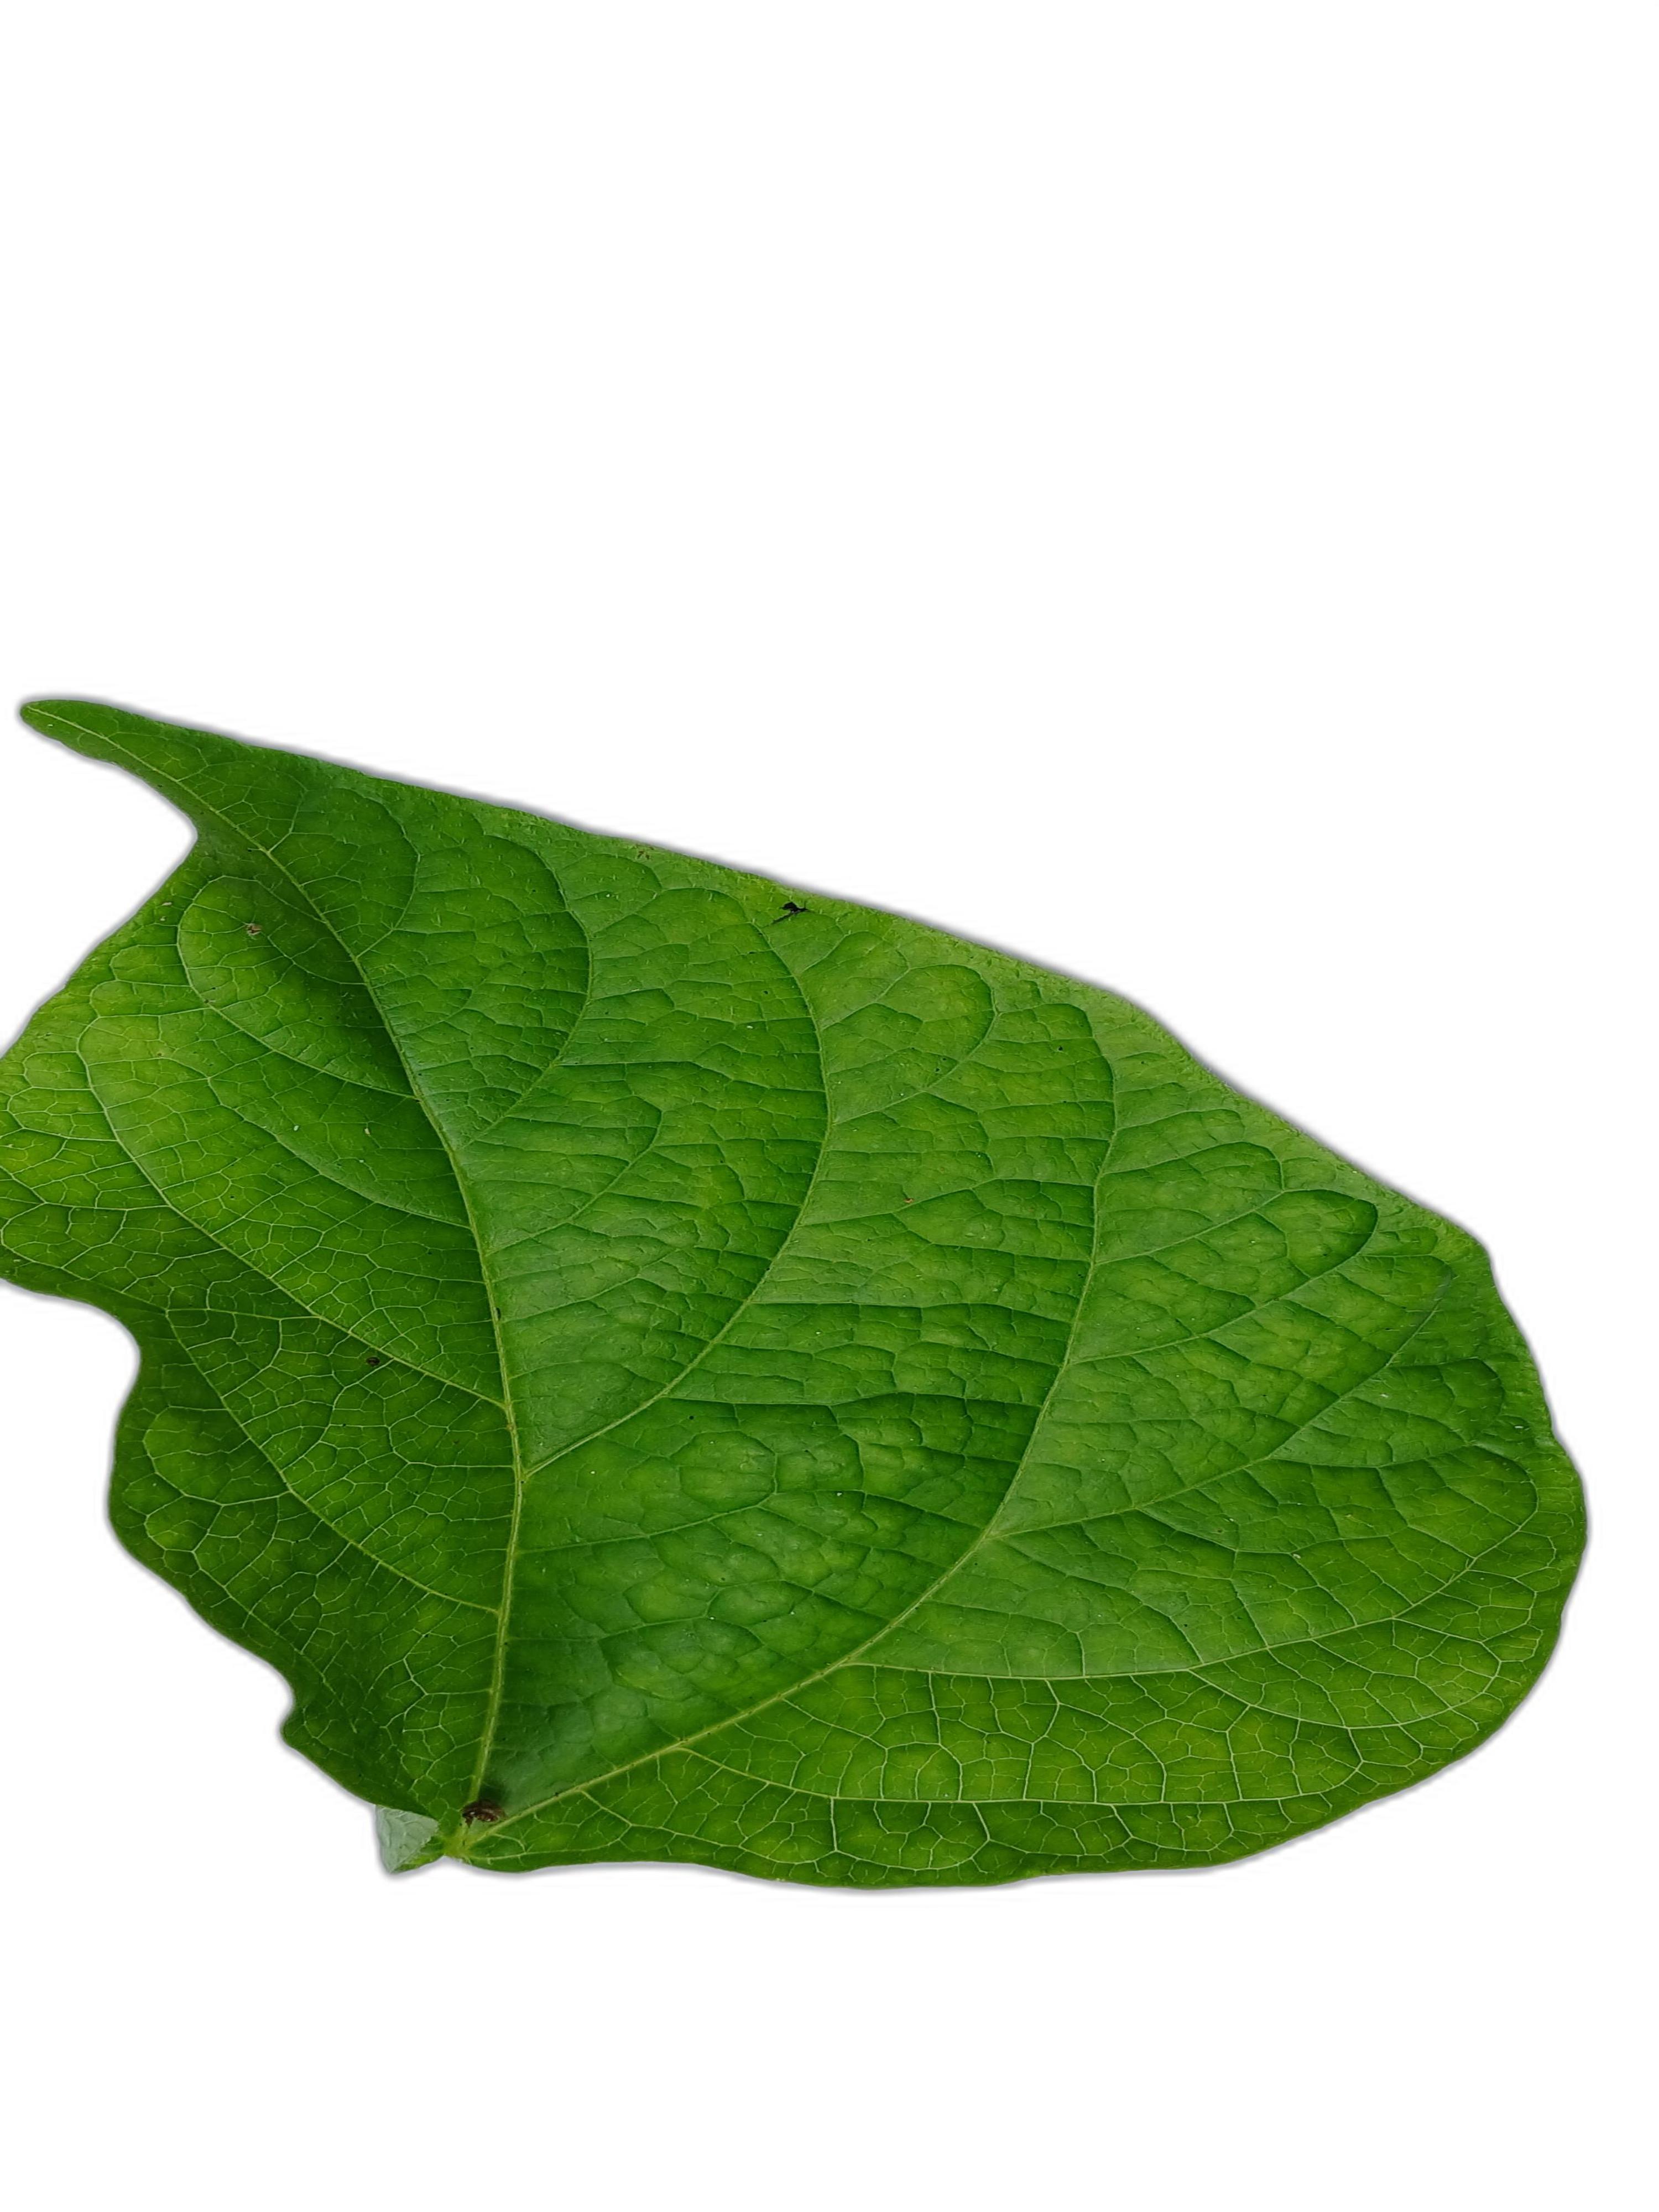
Label: Leaf Crinkle